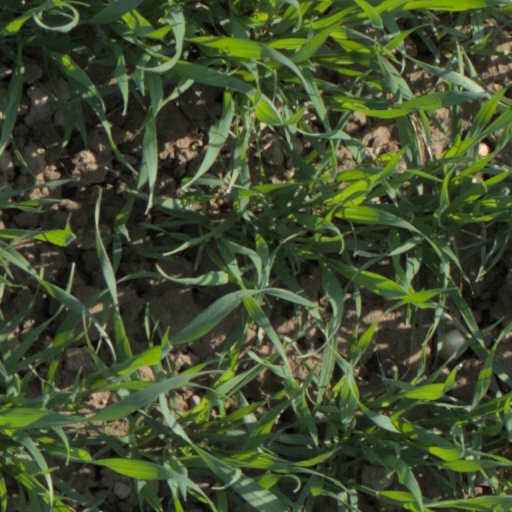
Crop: wheat